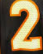
Number: 2